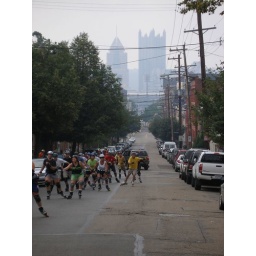
Look at the group go! That castle looking building in the background is the PPG building.